Kelso, New South Wales

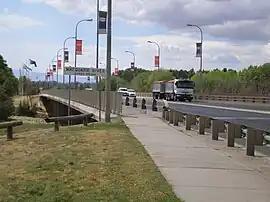
Kelso, as seen from the Bathurst side of Evans Bridge, crossing the Macquarie River 2006

Kelso is a suburb of Bathurst, in New South Wales, Australia, located within the Bathurst Regional Council area.